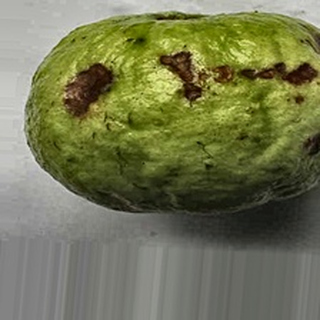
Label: guava_anthracnose